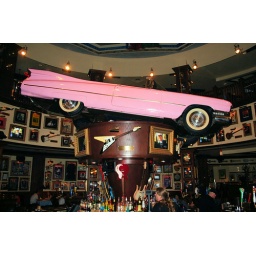
This 1959 pink Cadillac revolves over the bar at the world's largest Hard Rock Cafe at Universal City Walk, Orlando.